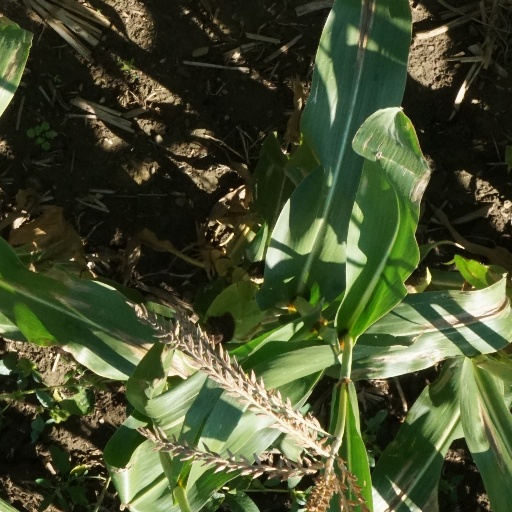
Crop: maize; corn